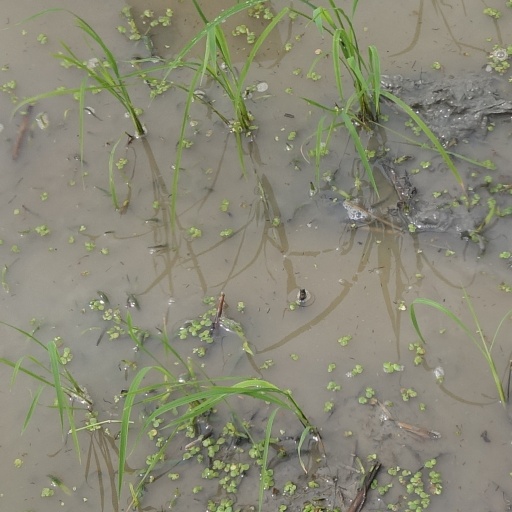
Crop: rice